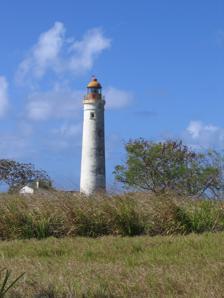
Building: Harrison Point Lighthouse
Country: Unknown
Year built: 1925
Lighthouse Harrison Point Lighthouse Harrison Point Lighthouse in 2008 Location Saint Lucy Barbados Coordinates 13°18′30.7″N 59°38′53.4″W / 13.308528°N 59.648167°W / 13.308528; -59.648167 Tower Constructed 1925 Construction concrete block Height 26 metres (85 ft) Shape cylindrical tower with balcony and lantern Markings white tower and red lantern Light First lit 2011 Deactivated 2007-2011 Focal height 59 metres (194 ft) Range 3 nautical miles (5.6 km; 3.5 mi) Characteristic F R Harrison Point Lighthouse is a lighthouse located in the northern Parish of Saint Lucy , Barbados . History The lighthouse has a cylindrical shape and it was the latest, of four lighthouses, to be built on the island, in 1925. It is built in concrete block , it has a height of 26 metres (85 ft) and a focal height of 59 metres (194 ft). The tower is white painted and the lantern is red; its characteristic , before the temporary deactivation. was two white flashes every 15 seconds. The lighthouse was deactivated probably in 2007, as reported by Admiralty , because it was on the ground  of a prison; the tower was abandoned and the keeper's house ruined. In 2011 the Admiralty confirmed the activity of the lighthouse with a continuous red light. See also List of lighthouses in Barbados United States Naval Facility, Barbados References Wikimedia Commons has media related to Harrison Point Lighthouse .